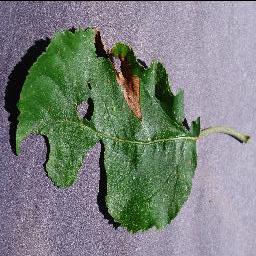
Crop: apple
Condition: black_rot